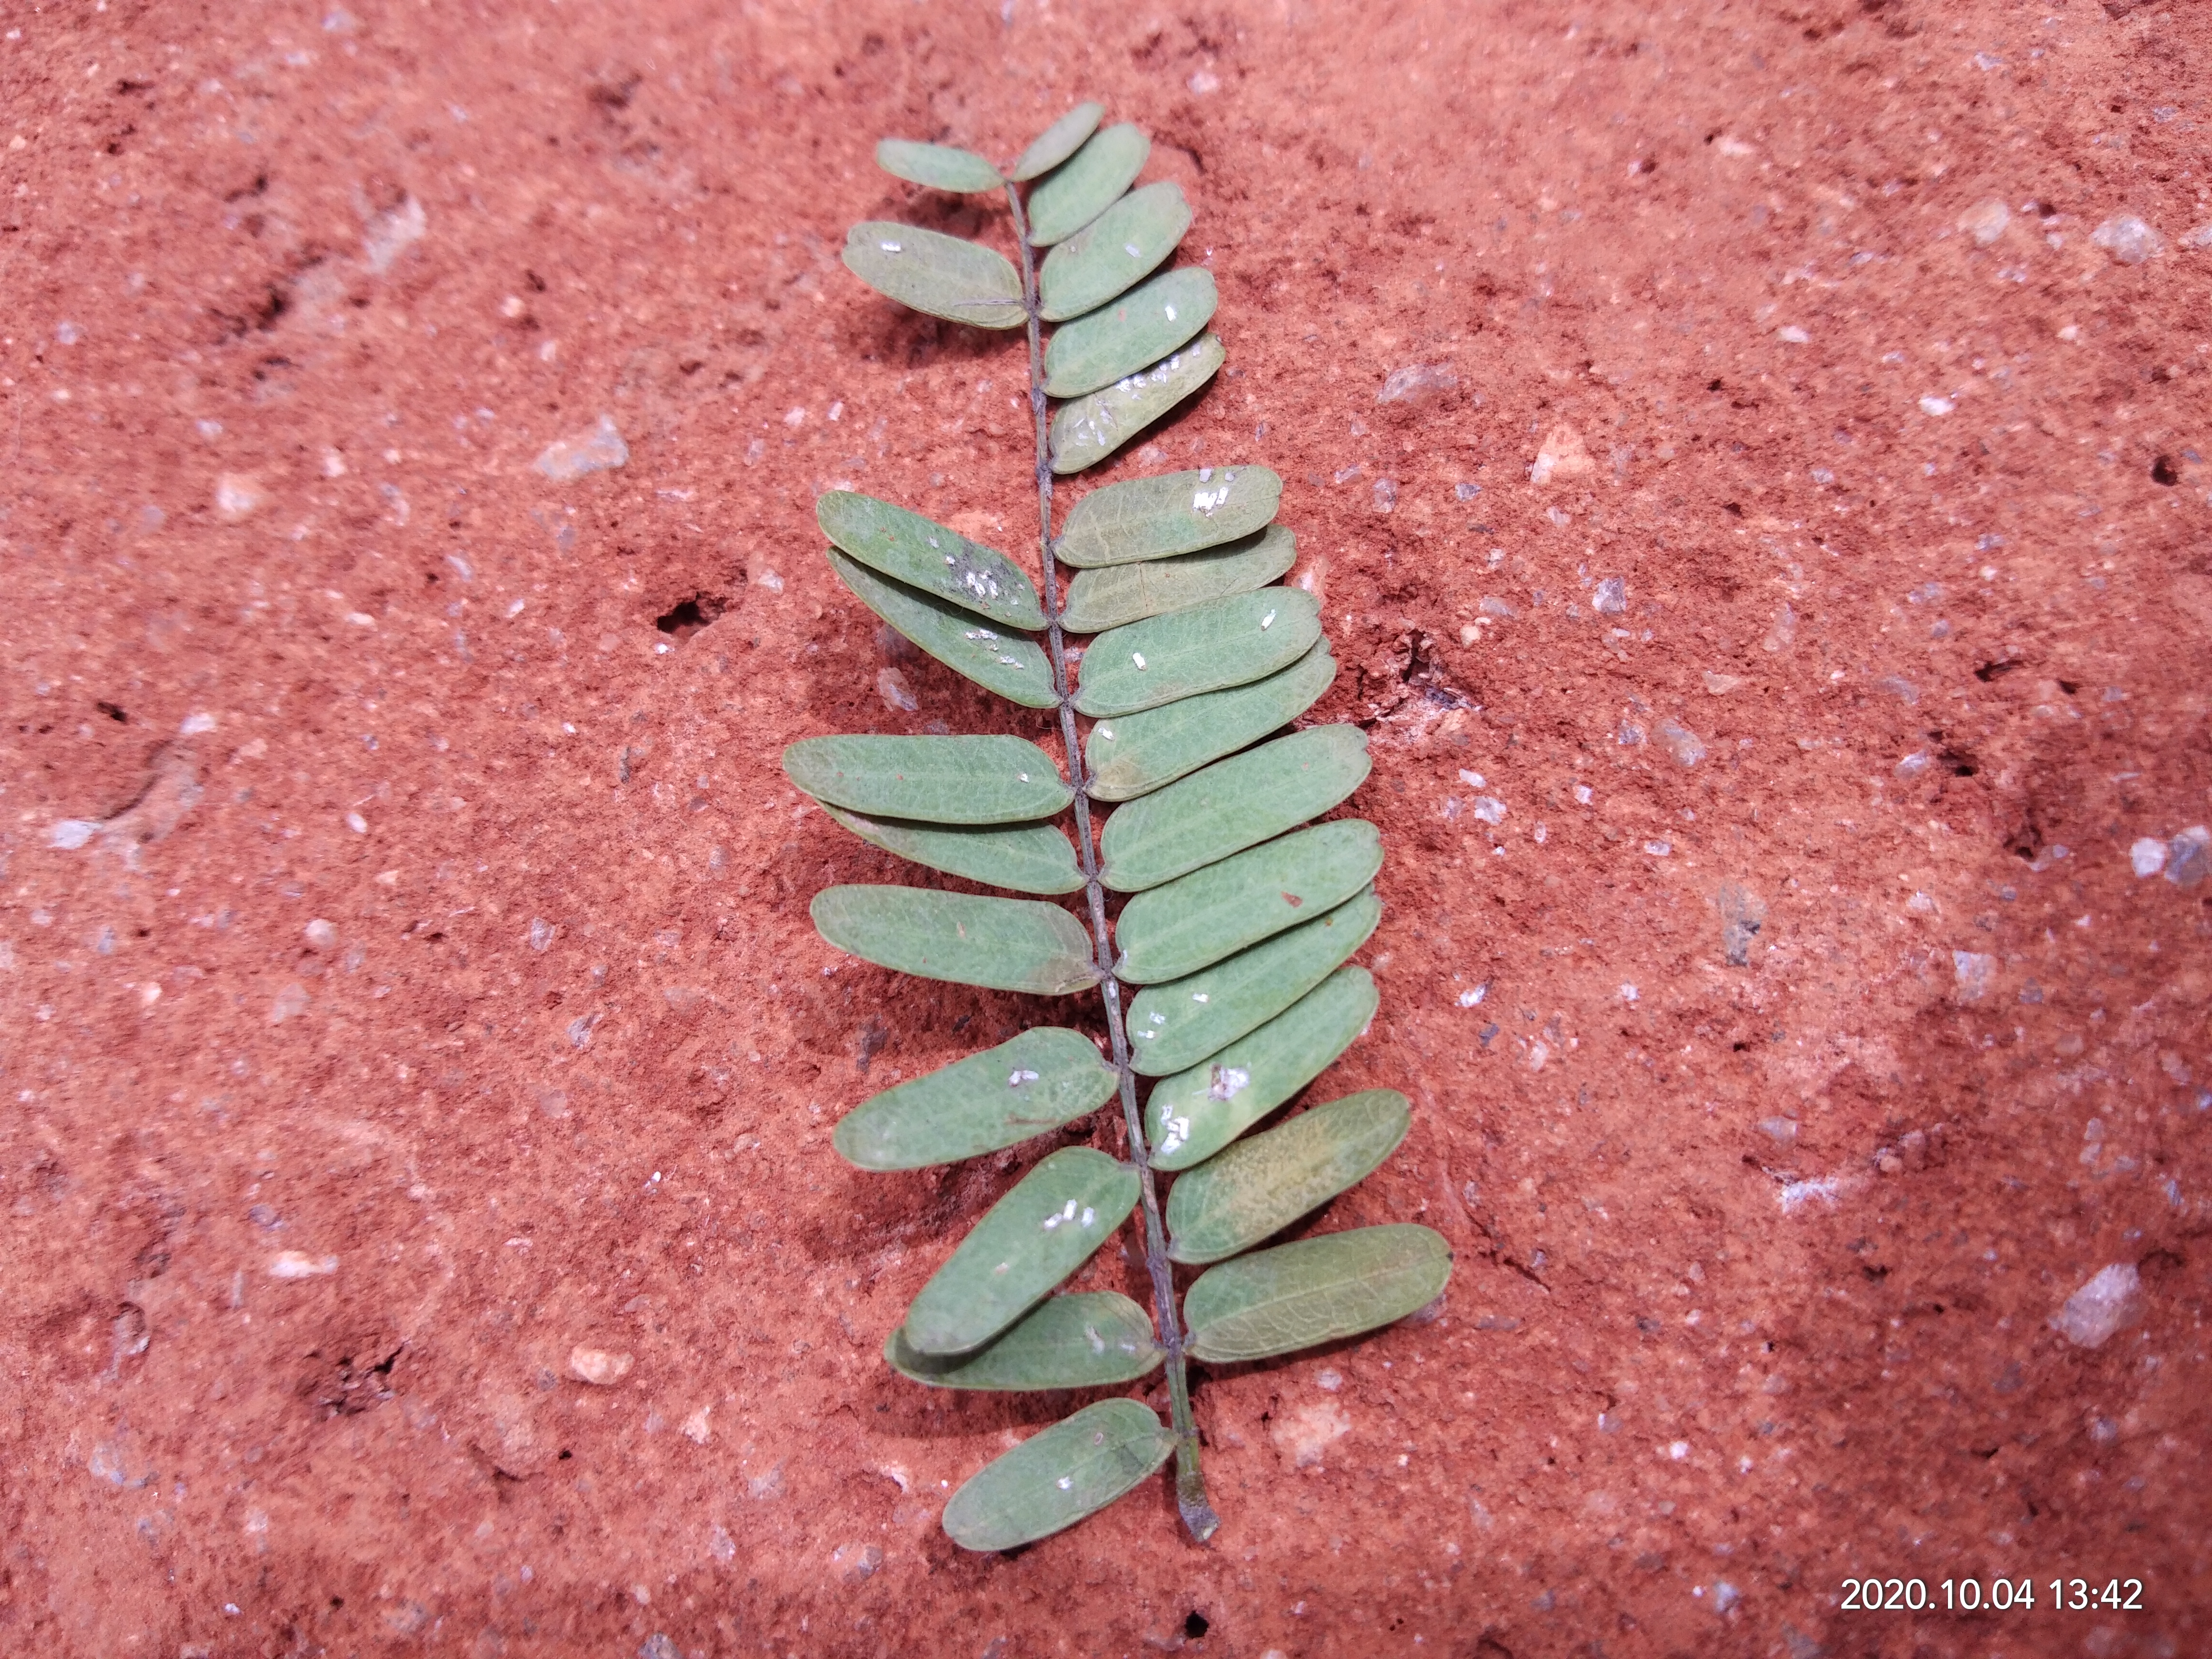
Plant: Tamarind